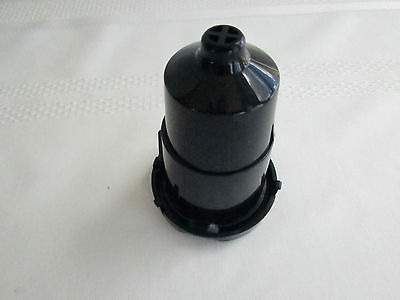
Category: coffee maker